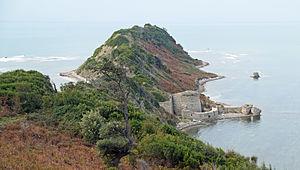
Le château de Rodoni, ou château de Skanderbeg, est un château se trouvant en Albanie. Il se situe à une altitude d'1 mètre.